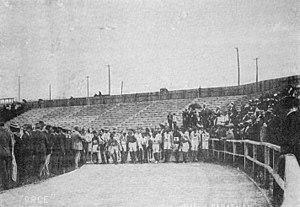
Les Jeux olympiques à Saint-Louis (1904) Le départ de la course de Marathon (40 kilomètres) au stade de l’exposition
L'épreuve du marathon masculin aux Jeux olympiques de 1904 se déroule le 30 août 1904 dans les rues de Saint-Louis, aux États-Unis. Elle est remportée par l'américain Thomas Hicks dans le temps de 3 h 28 min 53 s. Trente-deux athlètes représentant quatre nations participent à la compétition, mais seulement quatorze parviennent à terminer la course, dans un contexte particulier entre organisation et arbitrage insuffisants.